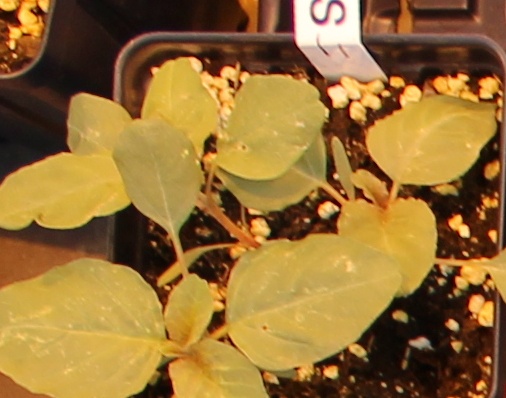
Label: Redroot Pigweed